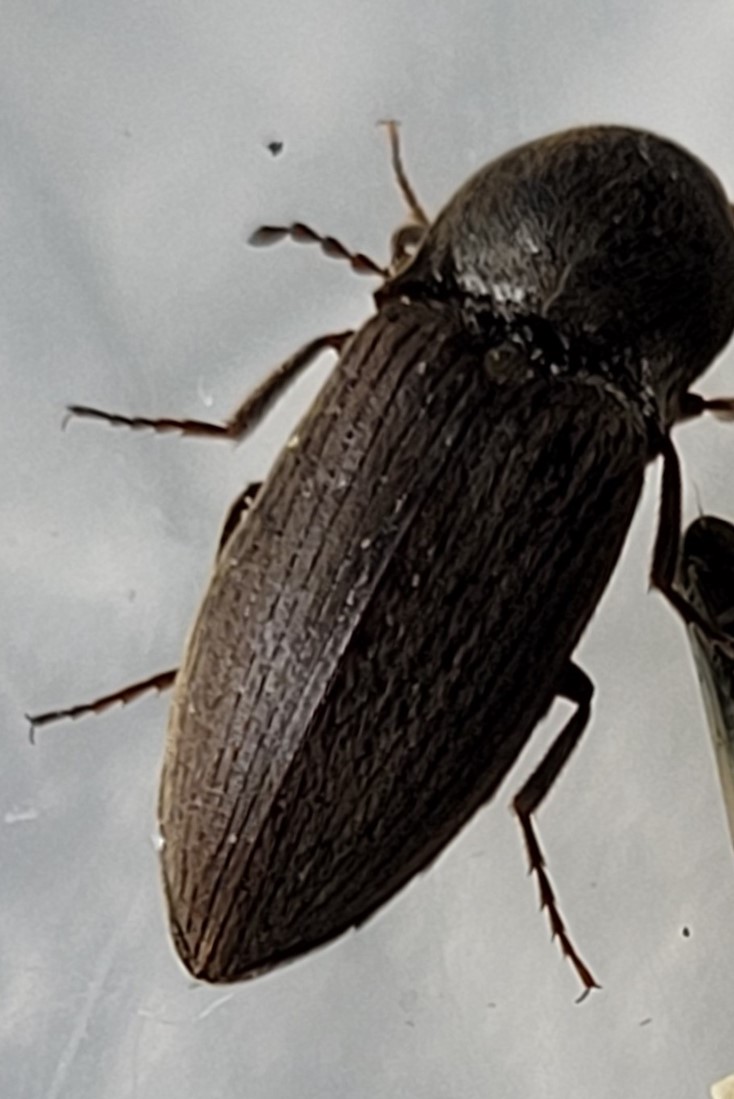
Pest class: clickbeetles_wireworms